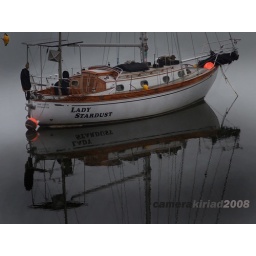
The Lady Stardust moored in Dungarvan Harbor is the most lovely sailboat especially so tonight when the sea is mirror calm.